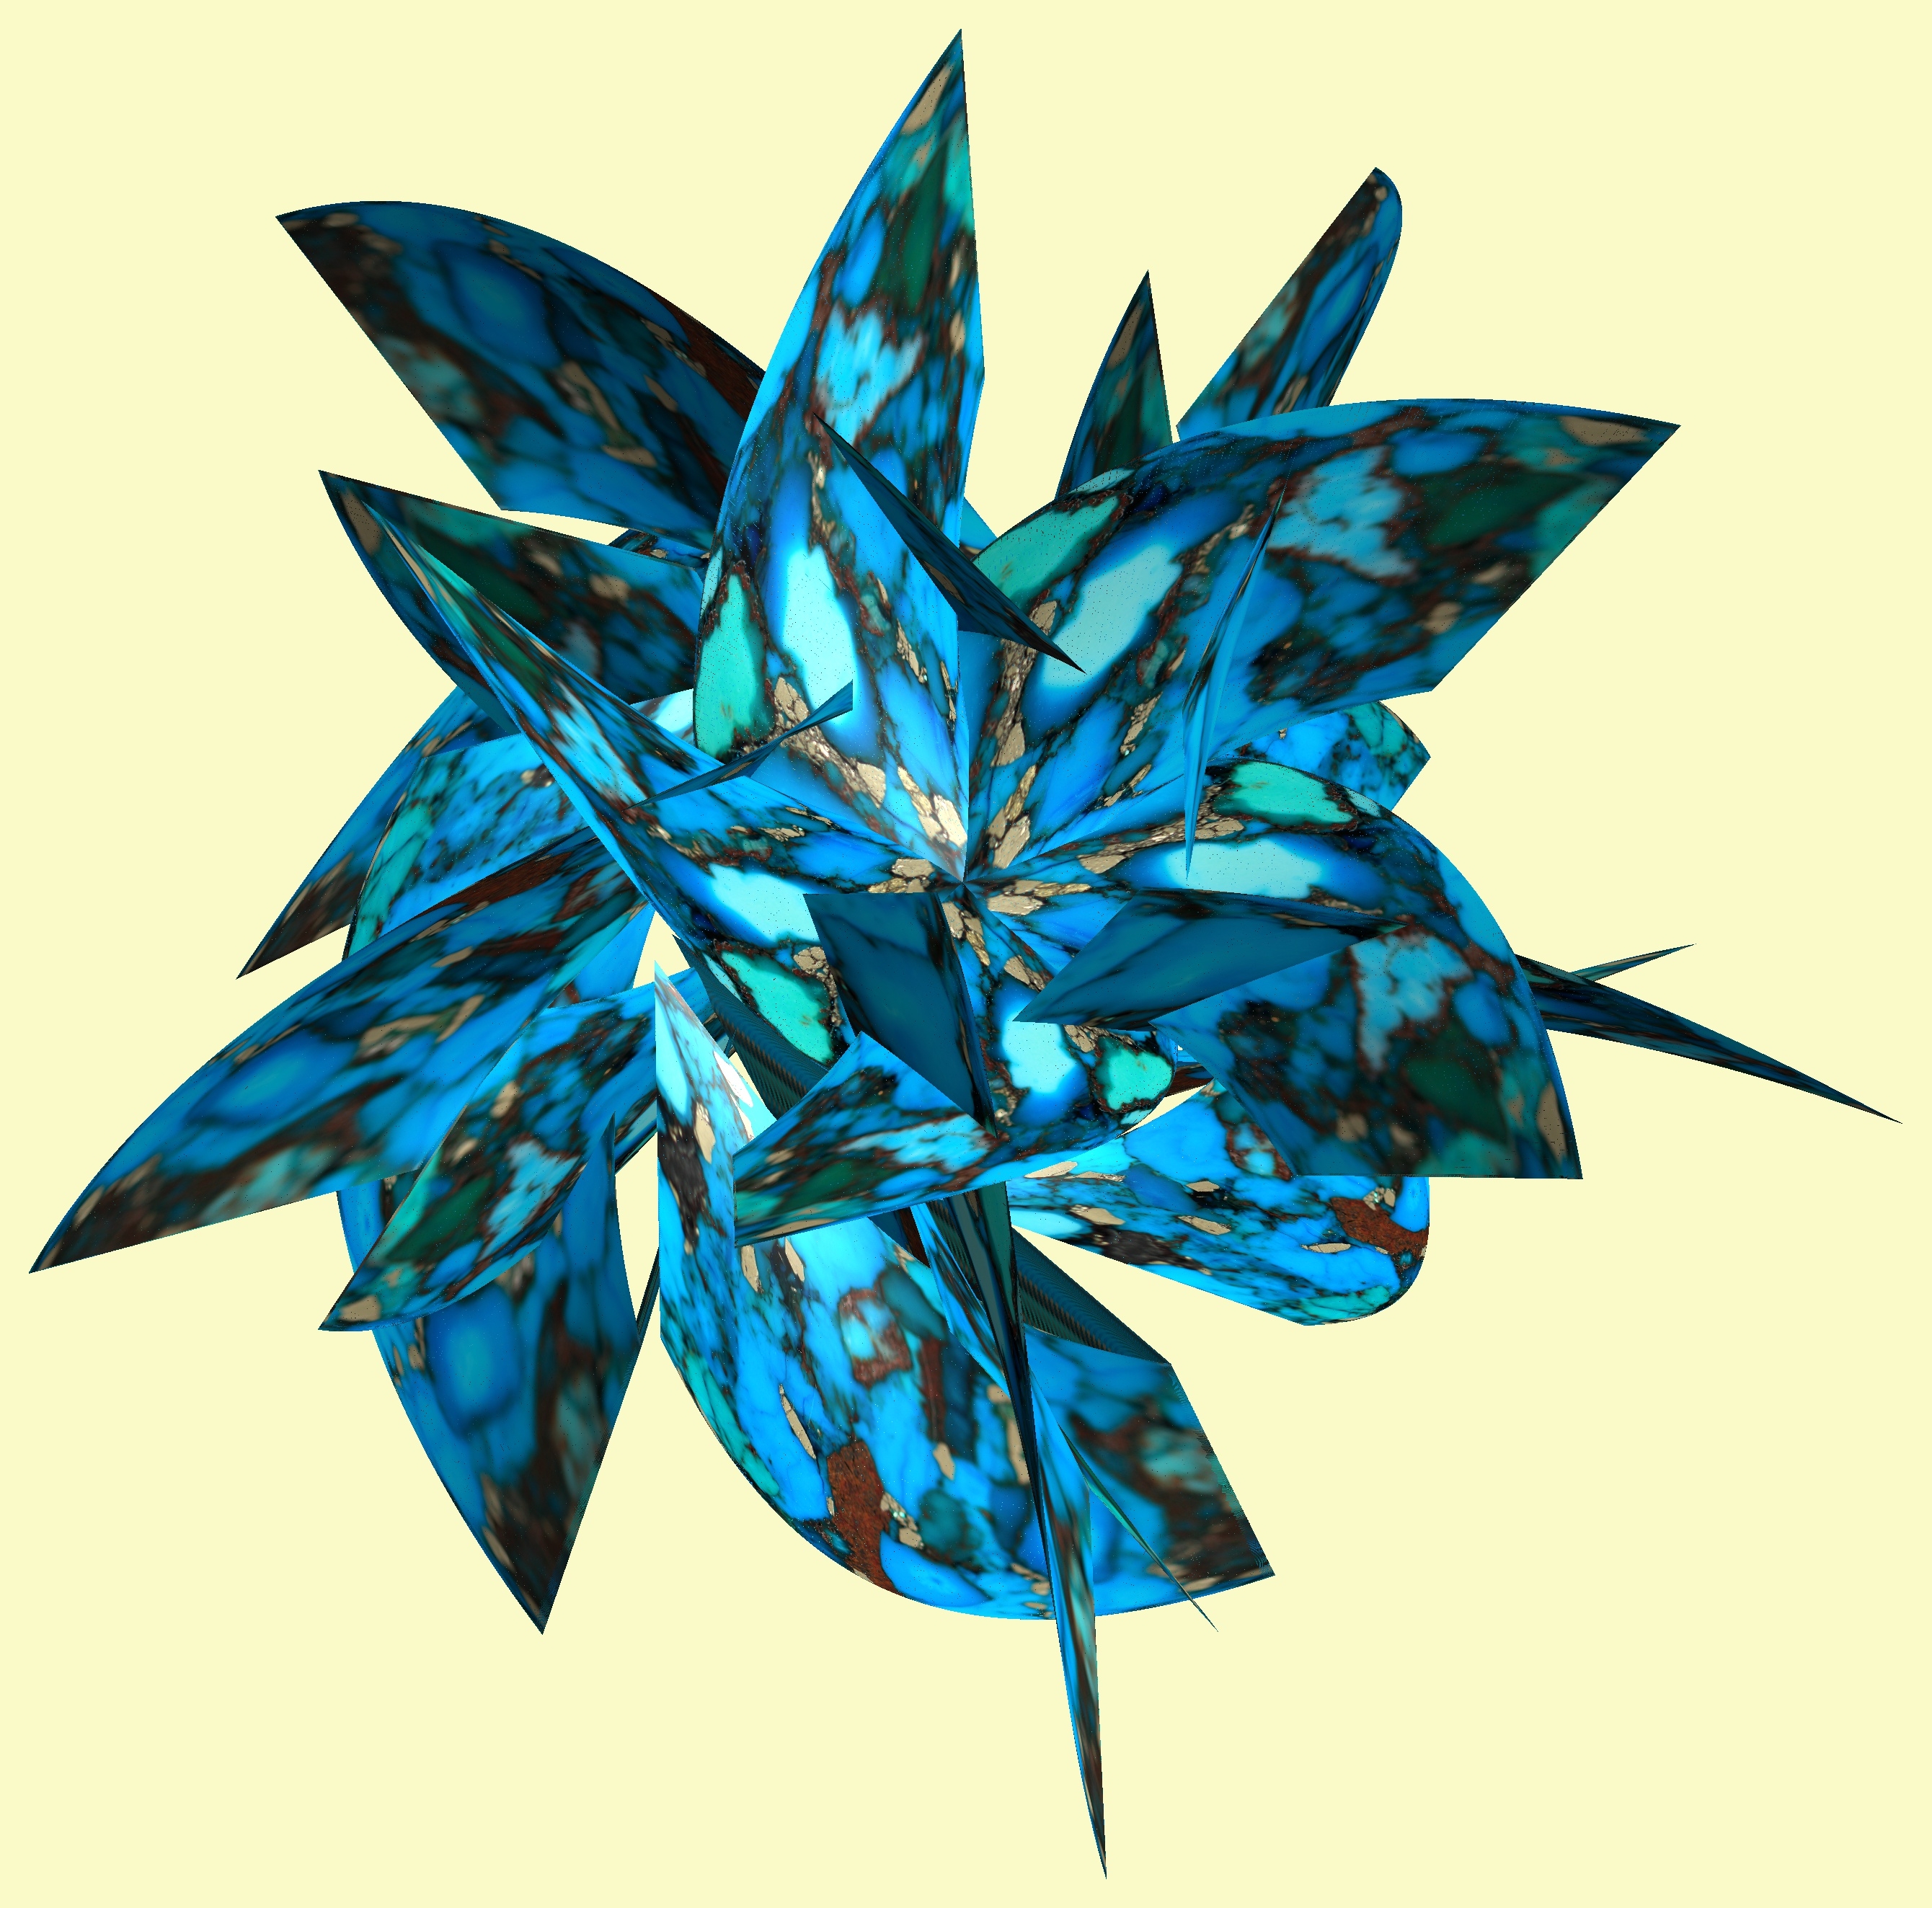
structure, texture, leaf, flower, pattern, blue, art, cool image, figure, sketch, drawing, illustration, design, symmetry, 3d, graphic, torus, mathematica, cg, parametricplot3d, code, program, algorithm, abstruct, mapping, sawtoothwave, origami paper